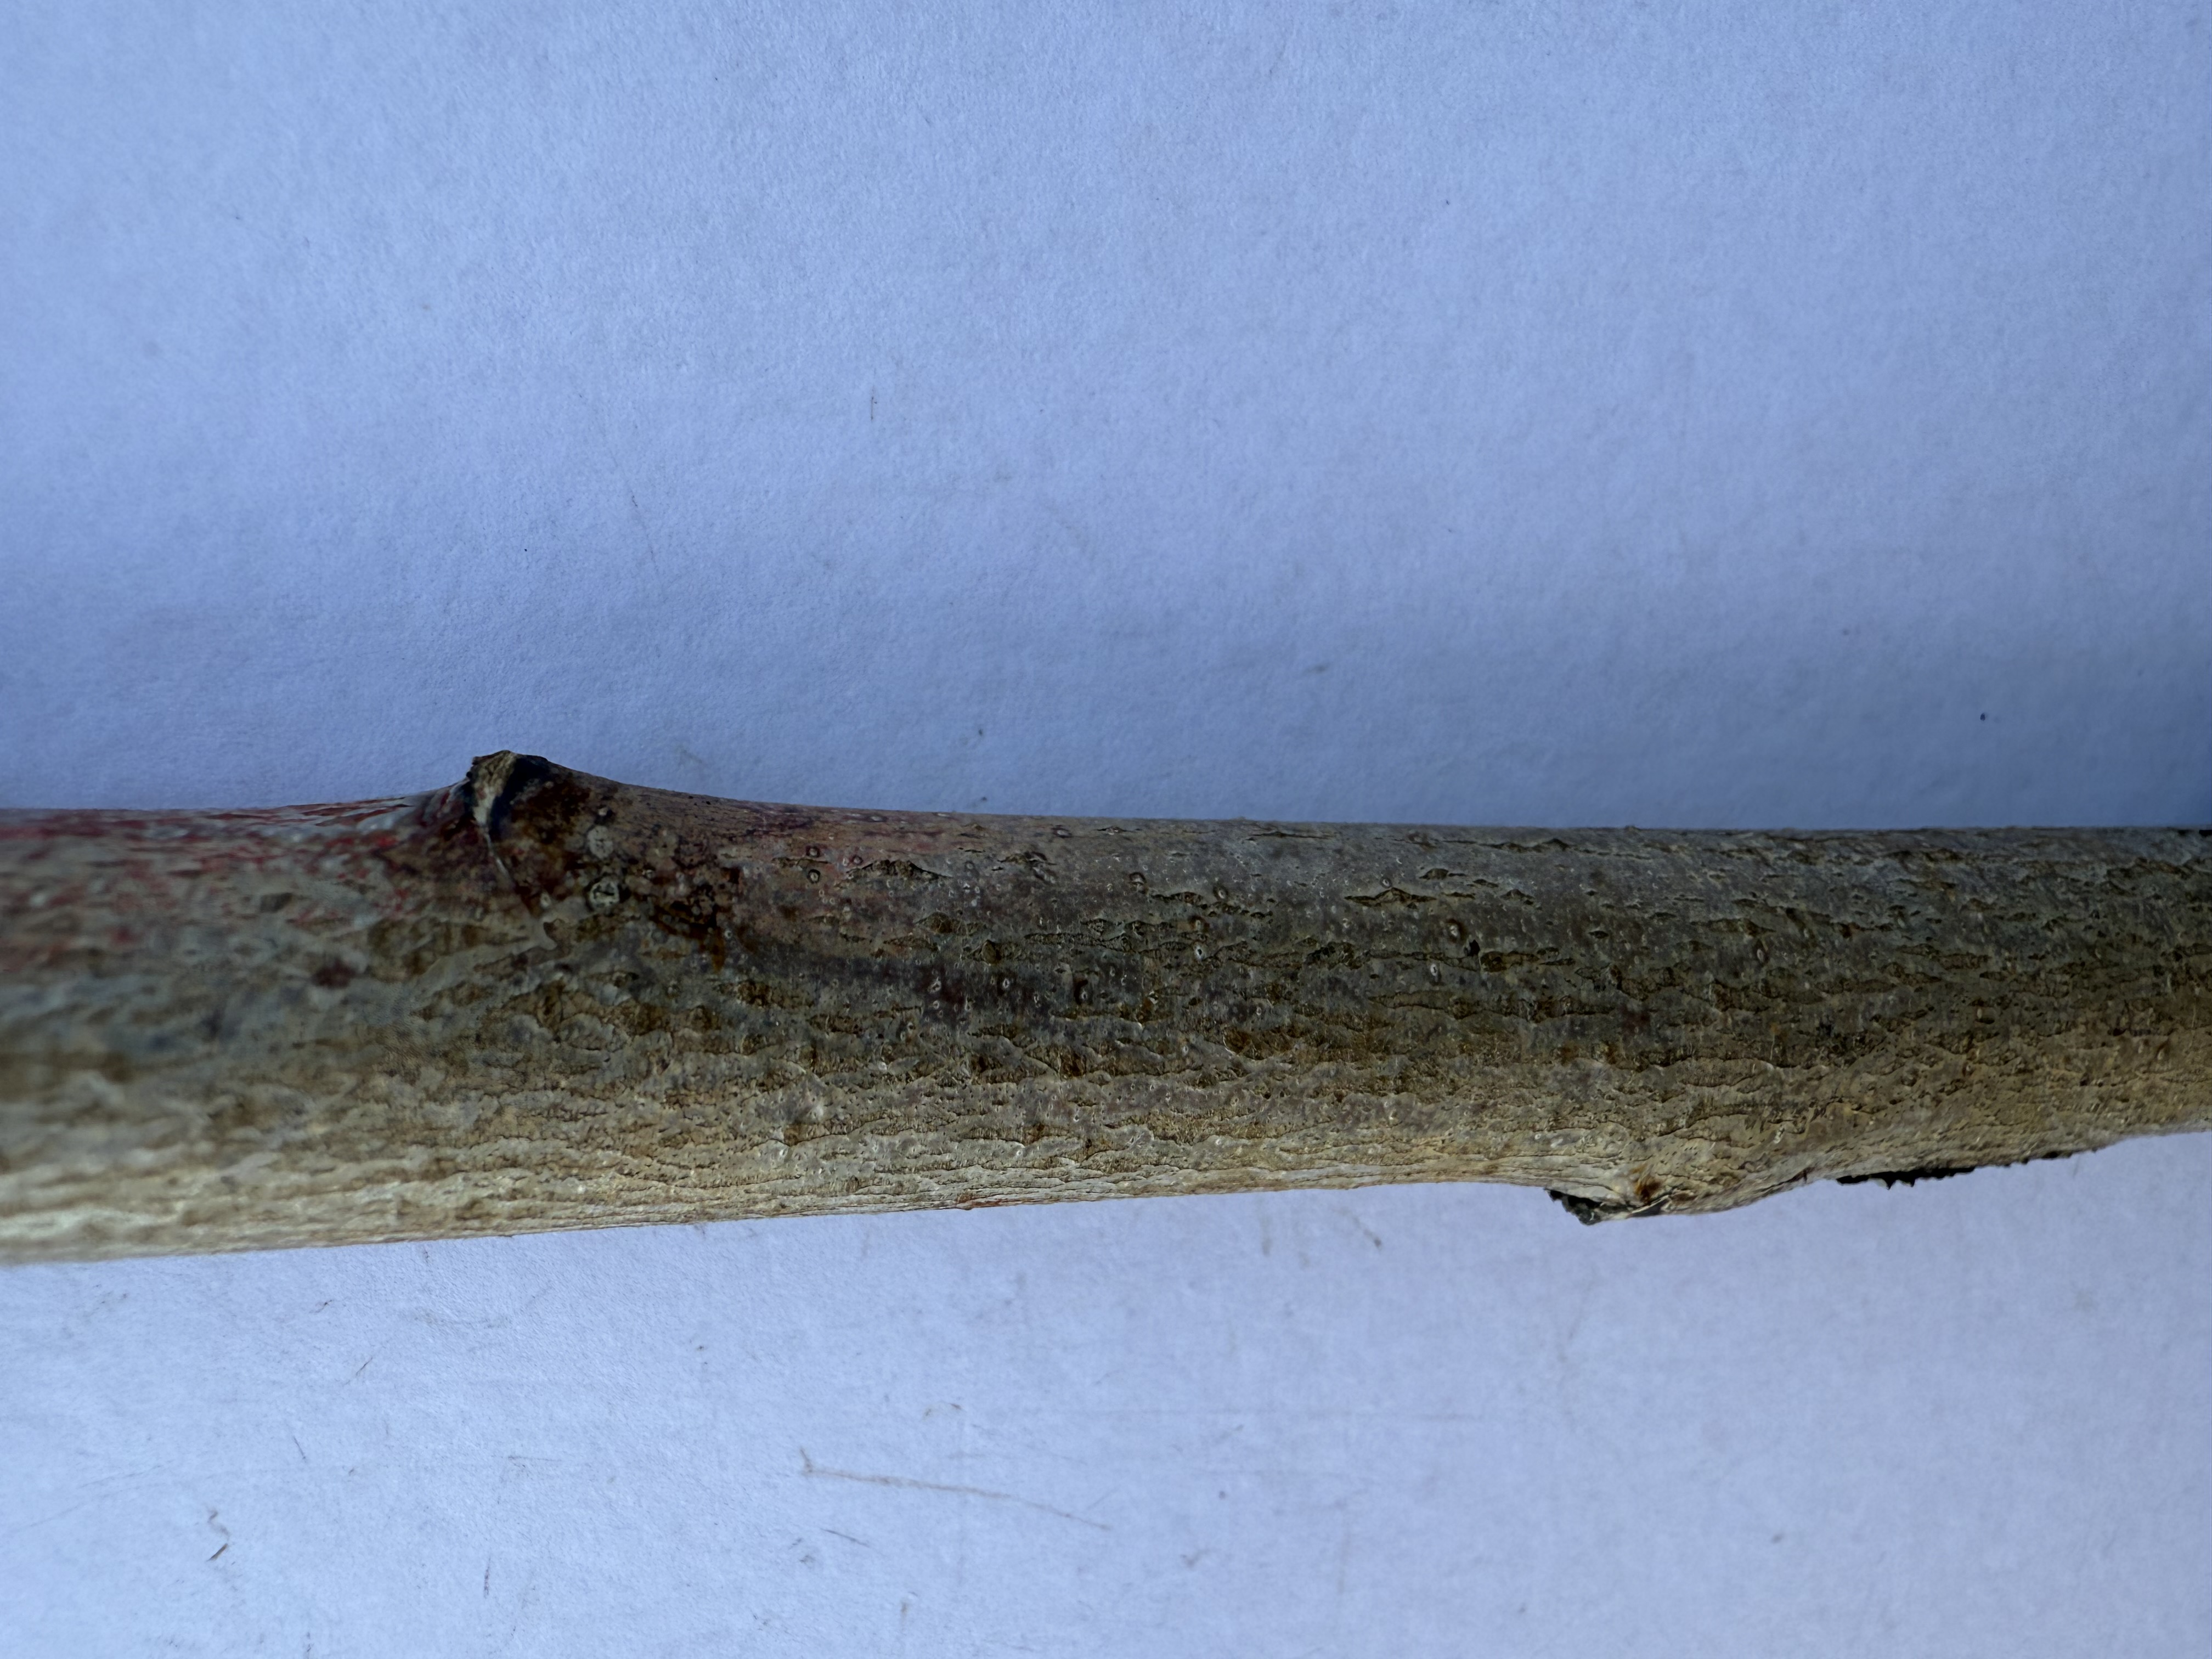
Variety: Red Nectarine